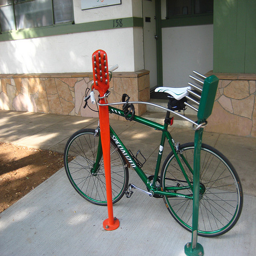
A bicycle chained to two poles mounted to the ground
A bicycle chained to a red pole and a green pole on the sidewalk in front of a building.
A bike locked to two tooth brush shaped poles.
A bike chained up to two very large metal toothbrushes.
A green bicycle parked on a bay in front of a store